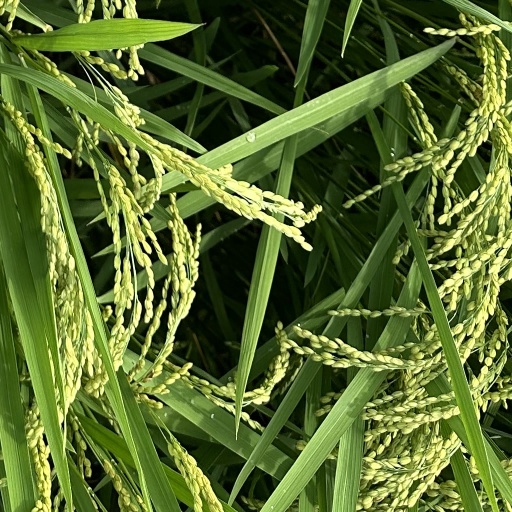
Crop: rice